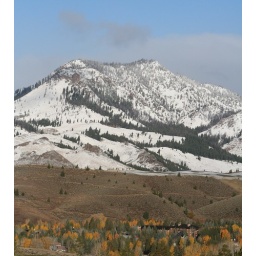
Snowy mountains with fall trees around Sun Valley